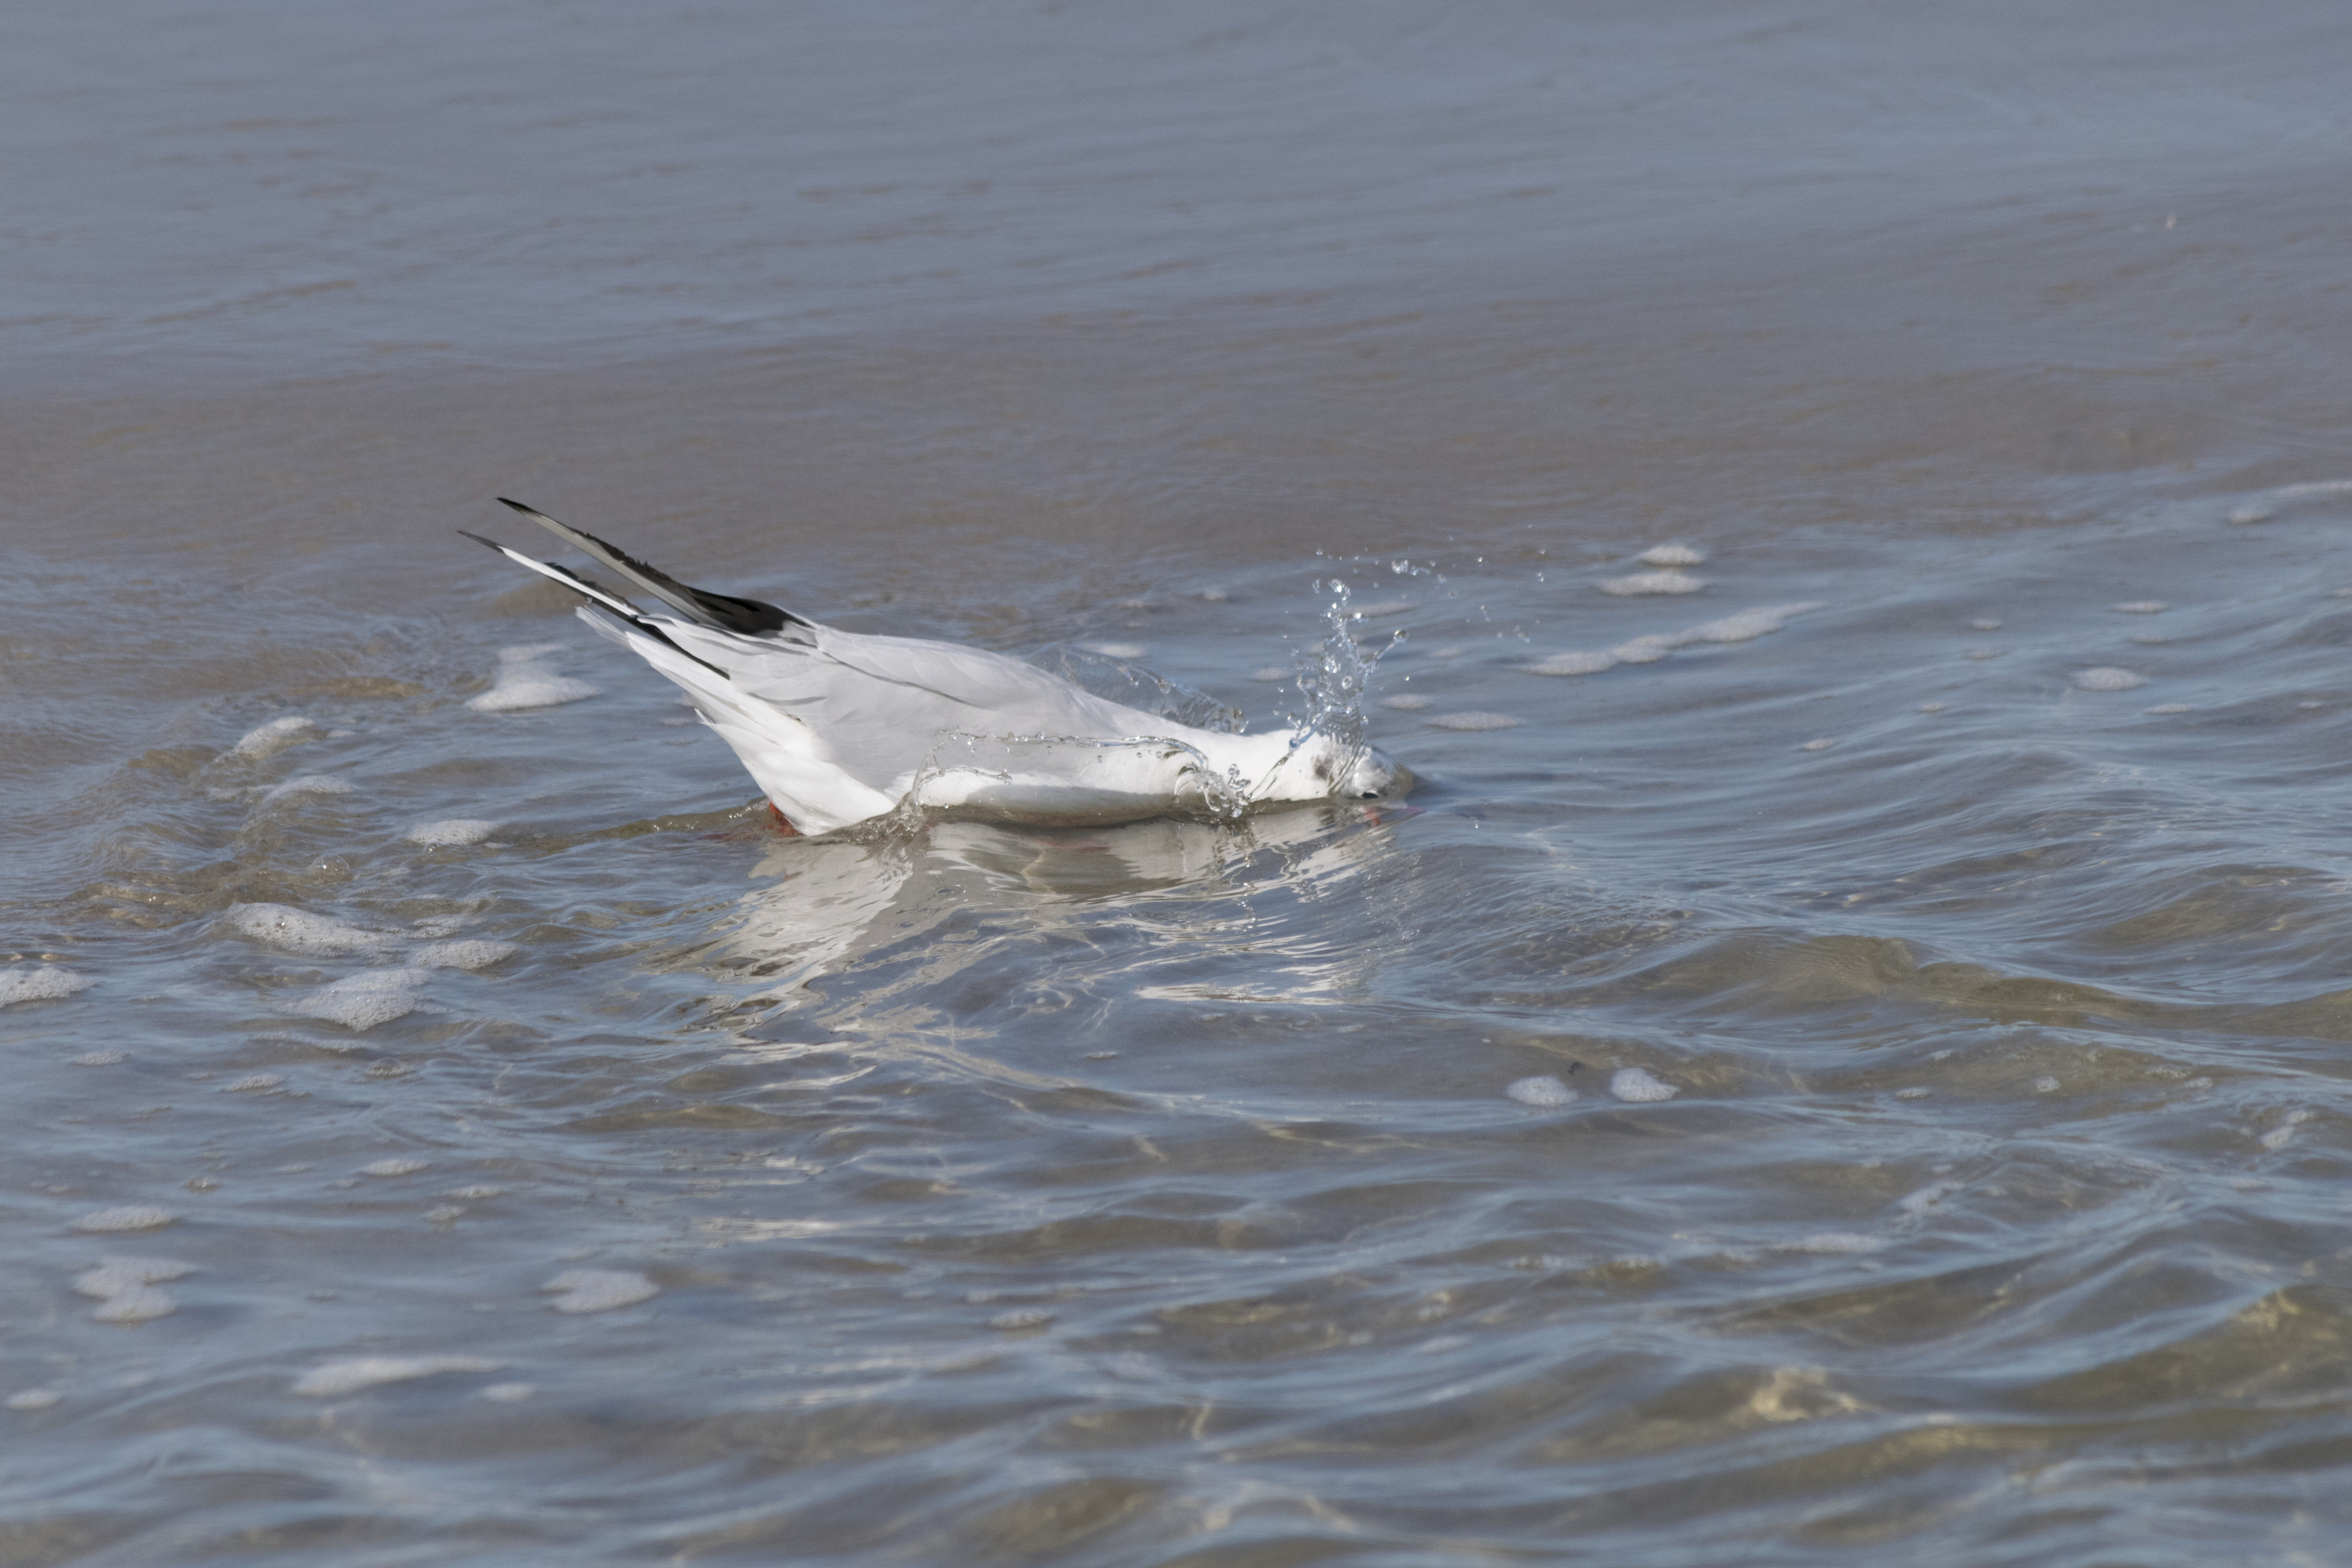
beach, sea, water, outdoor, bird, wing, seabird, island, nikon, fish, nederland, strand, netherlands, zee, isle, vertebrate, paulvandevelde, pdvandevelde, padagudaloma, natuurfotografie, naturephotographer, dordrecht, nederlandinfotos, texel, meeuw, marine mammal